Asim Ahmed

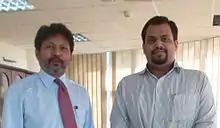
Maldivian Education Minister Dr Asim Ahmed with the Indian activist Dr Harikumar Pallathadka

Asim Ahmed (born 7 January 1963) is a Maldivian politician and diplomat who served as the Permanent Representative to the United Nations Office at Geneva from the Maldives from 2020 to 2024 and was approved for the tenure by the People's Majlis on 24 July 2020.